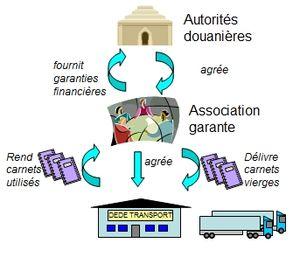
schéma de principe pour la création de conditions à l'utilisation de carnet TIR
Le transit international routier, également désigné transport international routier ou régime TIR est un régime fiscal douanier conçu pour faciliter au maximum les mouvements de marchandises dans le transport international routier. Il fournit aux pays de transit la garantie requise pour couvrir les droits et taxes de douane exigibles.